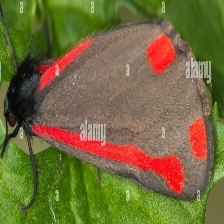
Species: CINNABAR MOTH